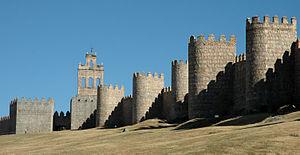
Un bien d'intérêt culturel est, en Espagne, un bien, meuble ou immeuble, reconnu pour son intérêt artistique, historique, paléontologique, archéologique, ethnographique, scientifique ou technique qui fait bénéficier à ce bien un statut de protection relevant du patrimoine historique espagnol.
Cette liste non exhaustive répertorie les principaux châteaux en Espagne. Ils sont classés par communauté autonome.